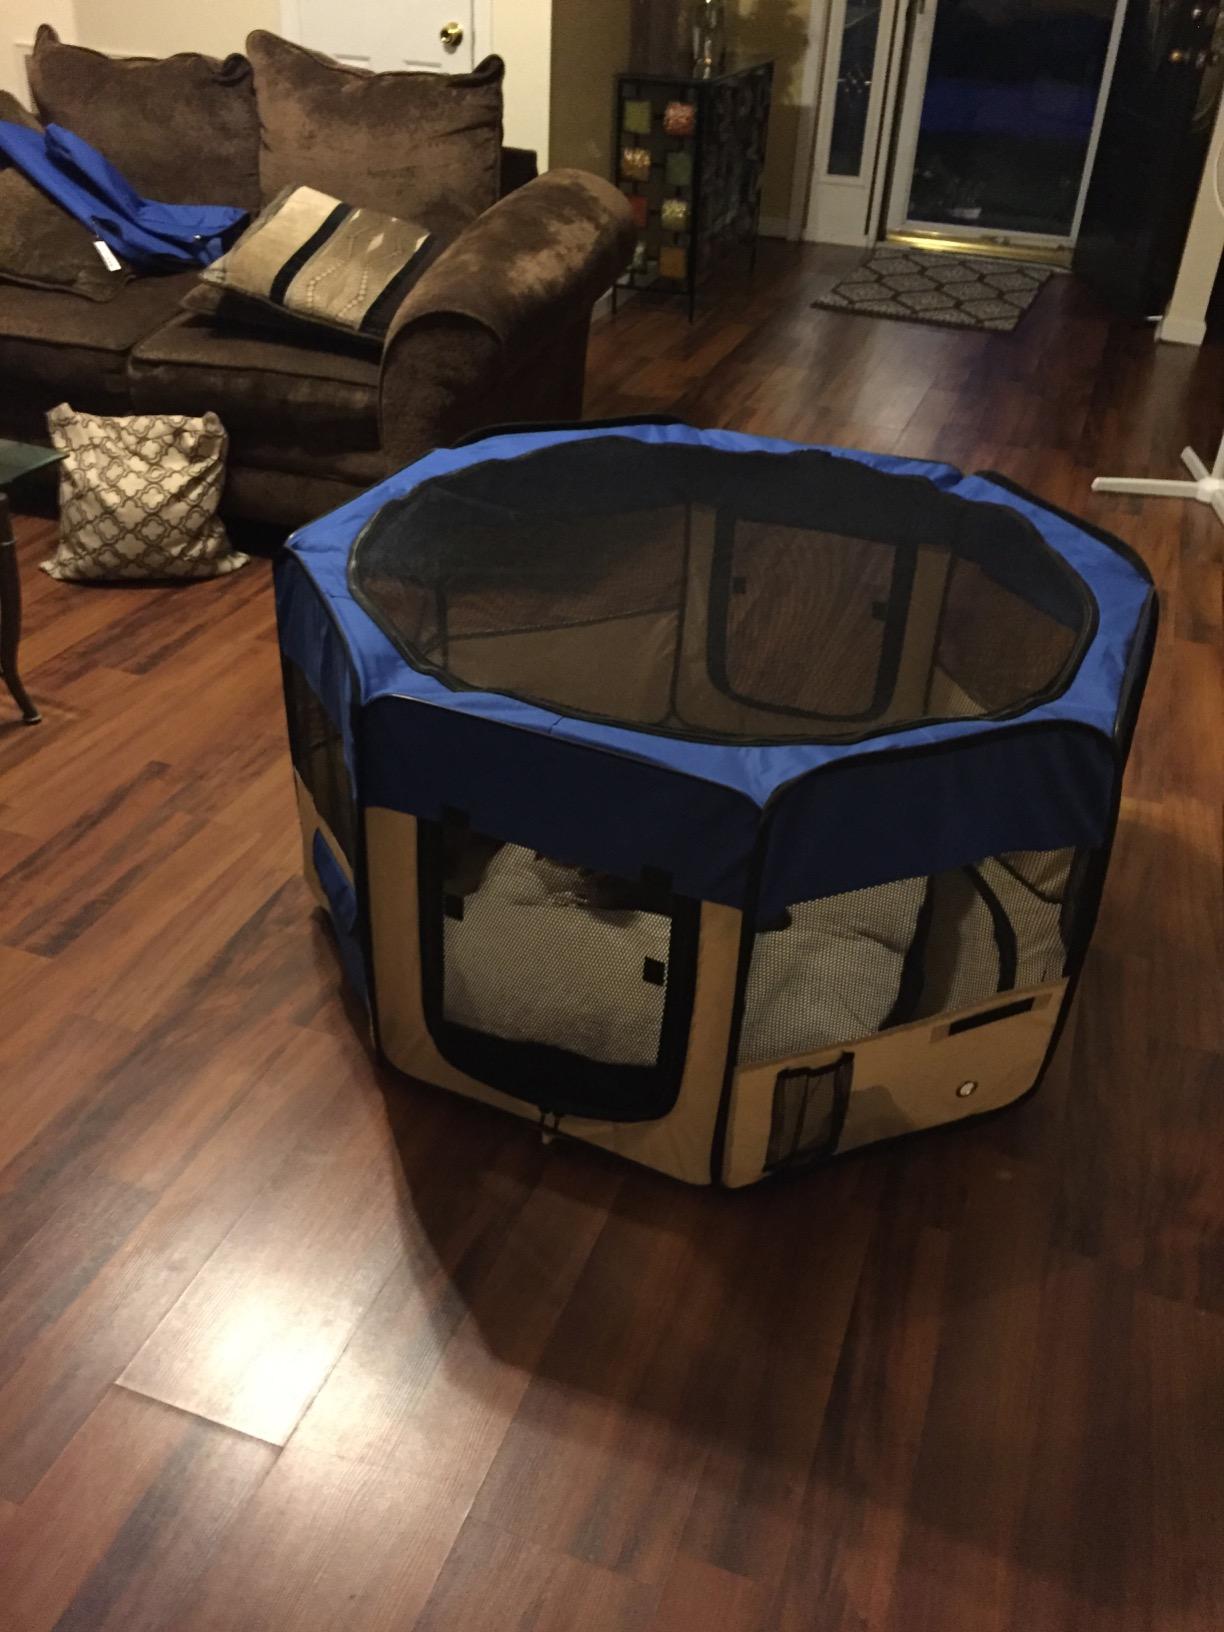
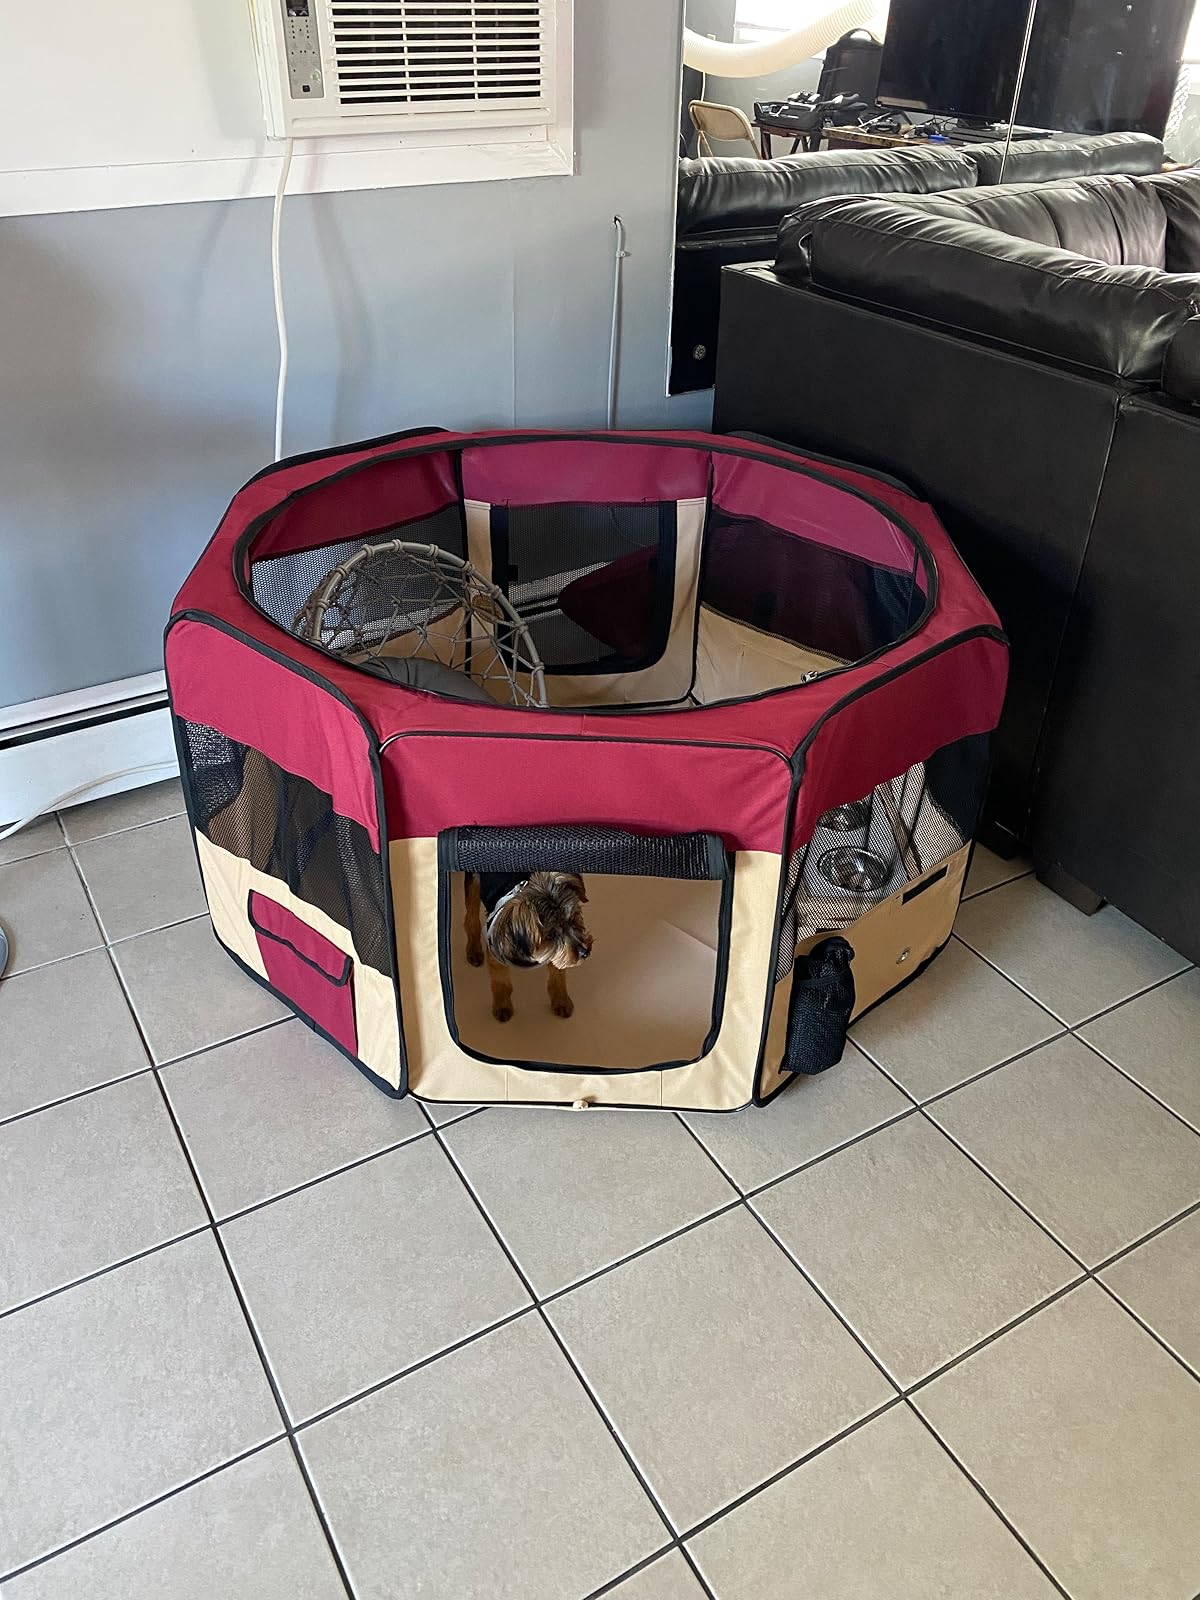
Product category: items_kennel
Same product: no